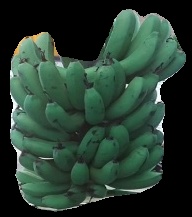
Variety: pachbale
Grade: grade2